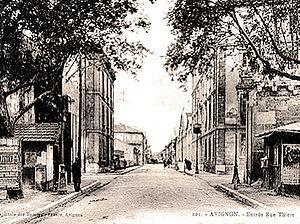
Brèche de la Porte Thiers
Avignon est une ville du sud de la France, dans le Vaucluse, qui s'étend sur la rive gauche du Rhône. C'est l'une des rares villes françaises à avoir conservé l'intégralité de ses anciens remparts.